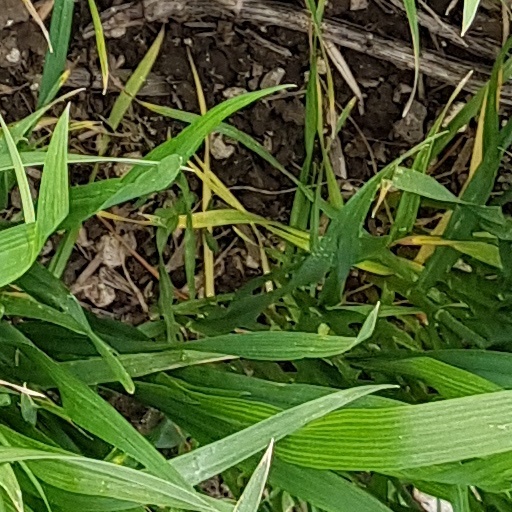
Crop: wheat